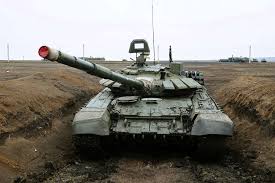
Label: Tank